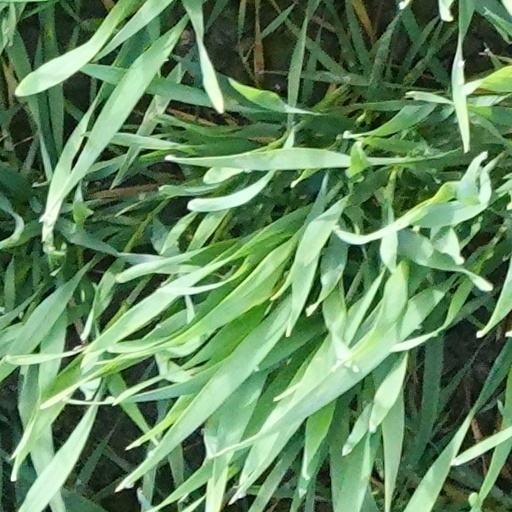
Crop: wheat